Blessing of animals

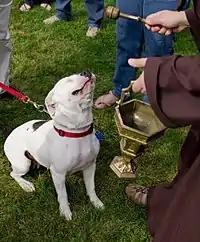
The blessing of a pet dog.

Rare animal instances can have great significance in belief systems and may be ritually blessed as part of that tradition, for example the white buffalo, Kenahkihinén, in North America.